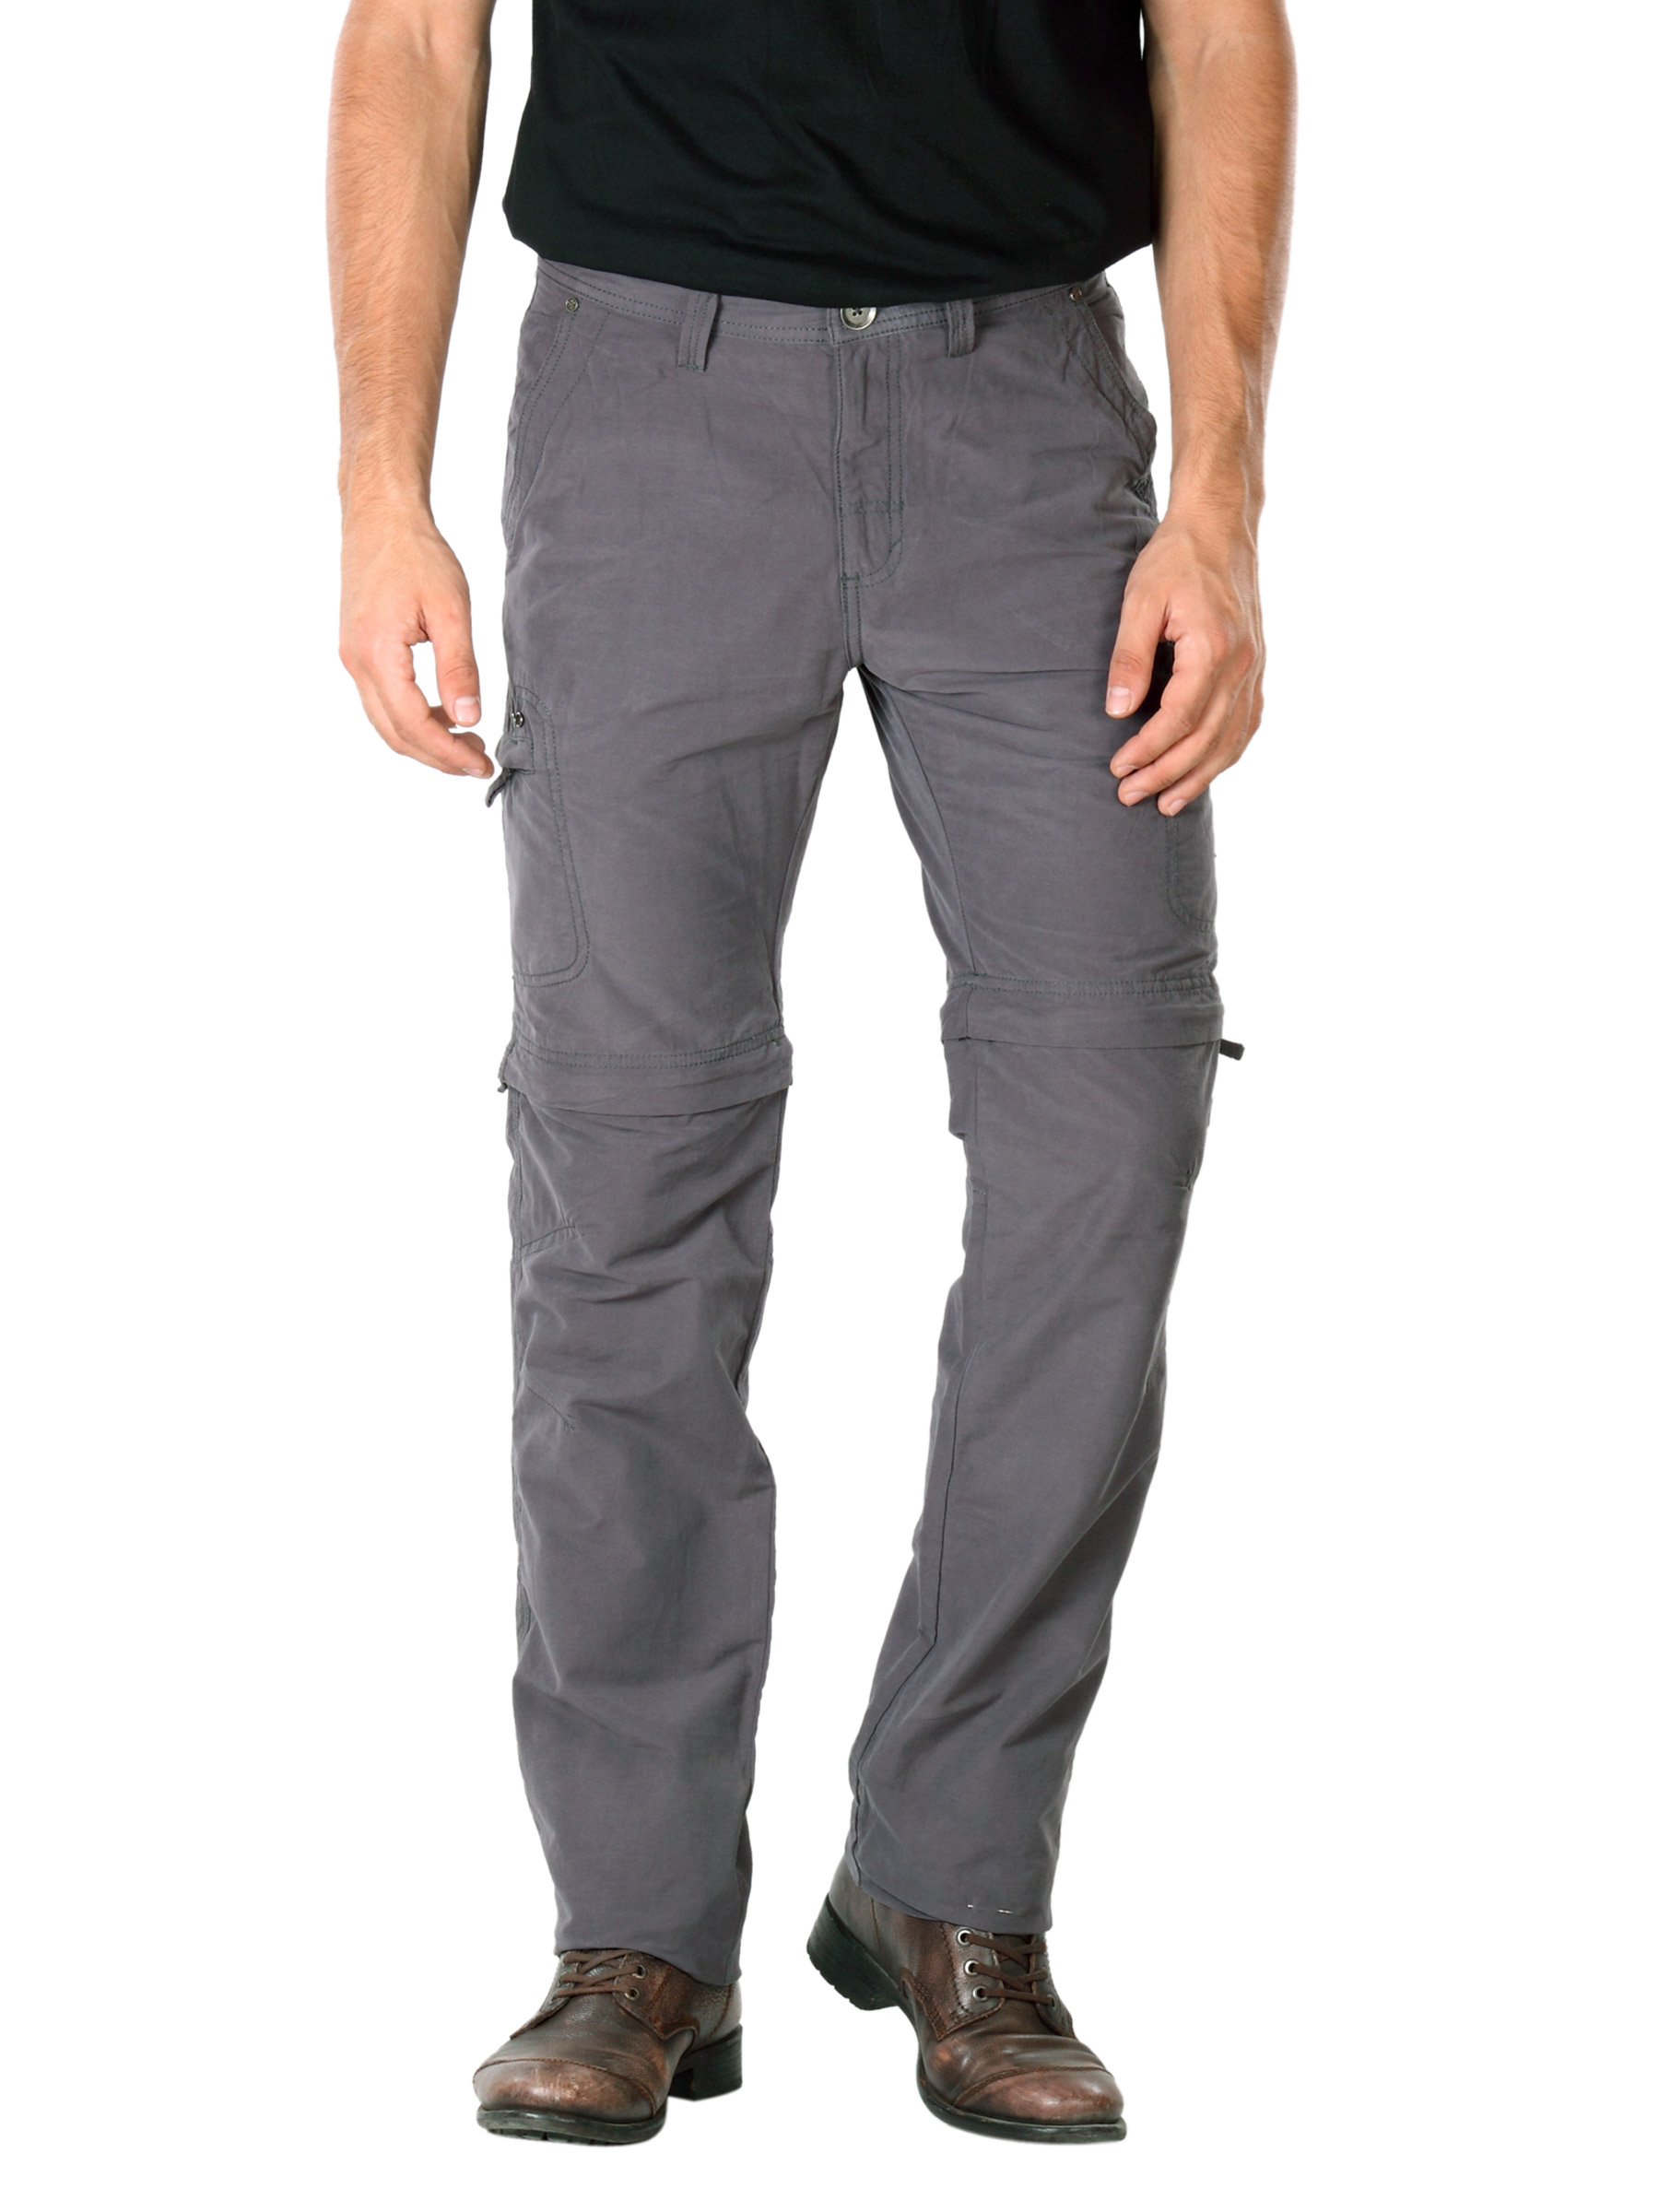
Scullers Men Grey Trousers
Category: Apparel / Bottomwear / Trousers
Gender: Men
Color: Grey
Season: Summer 2012
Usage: Casual